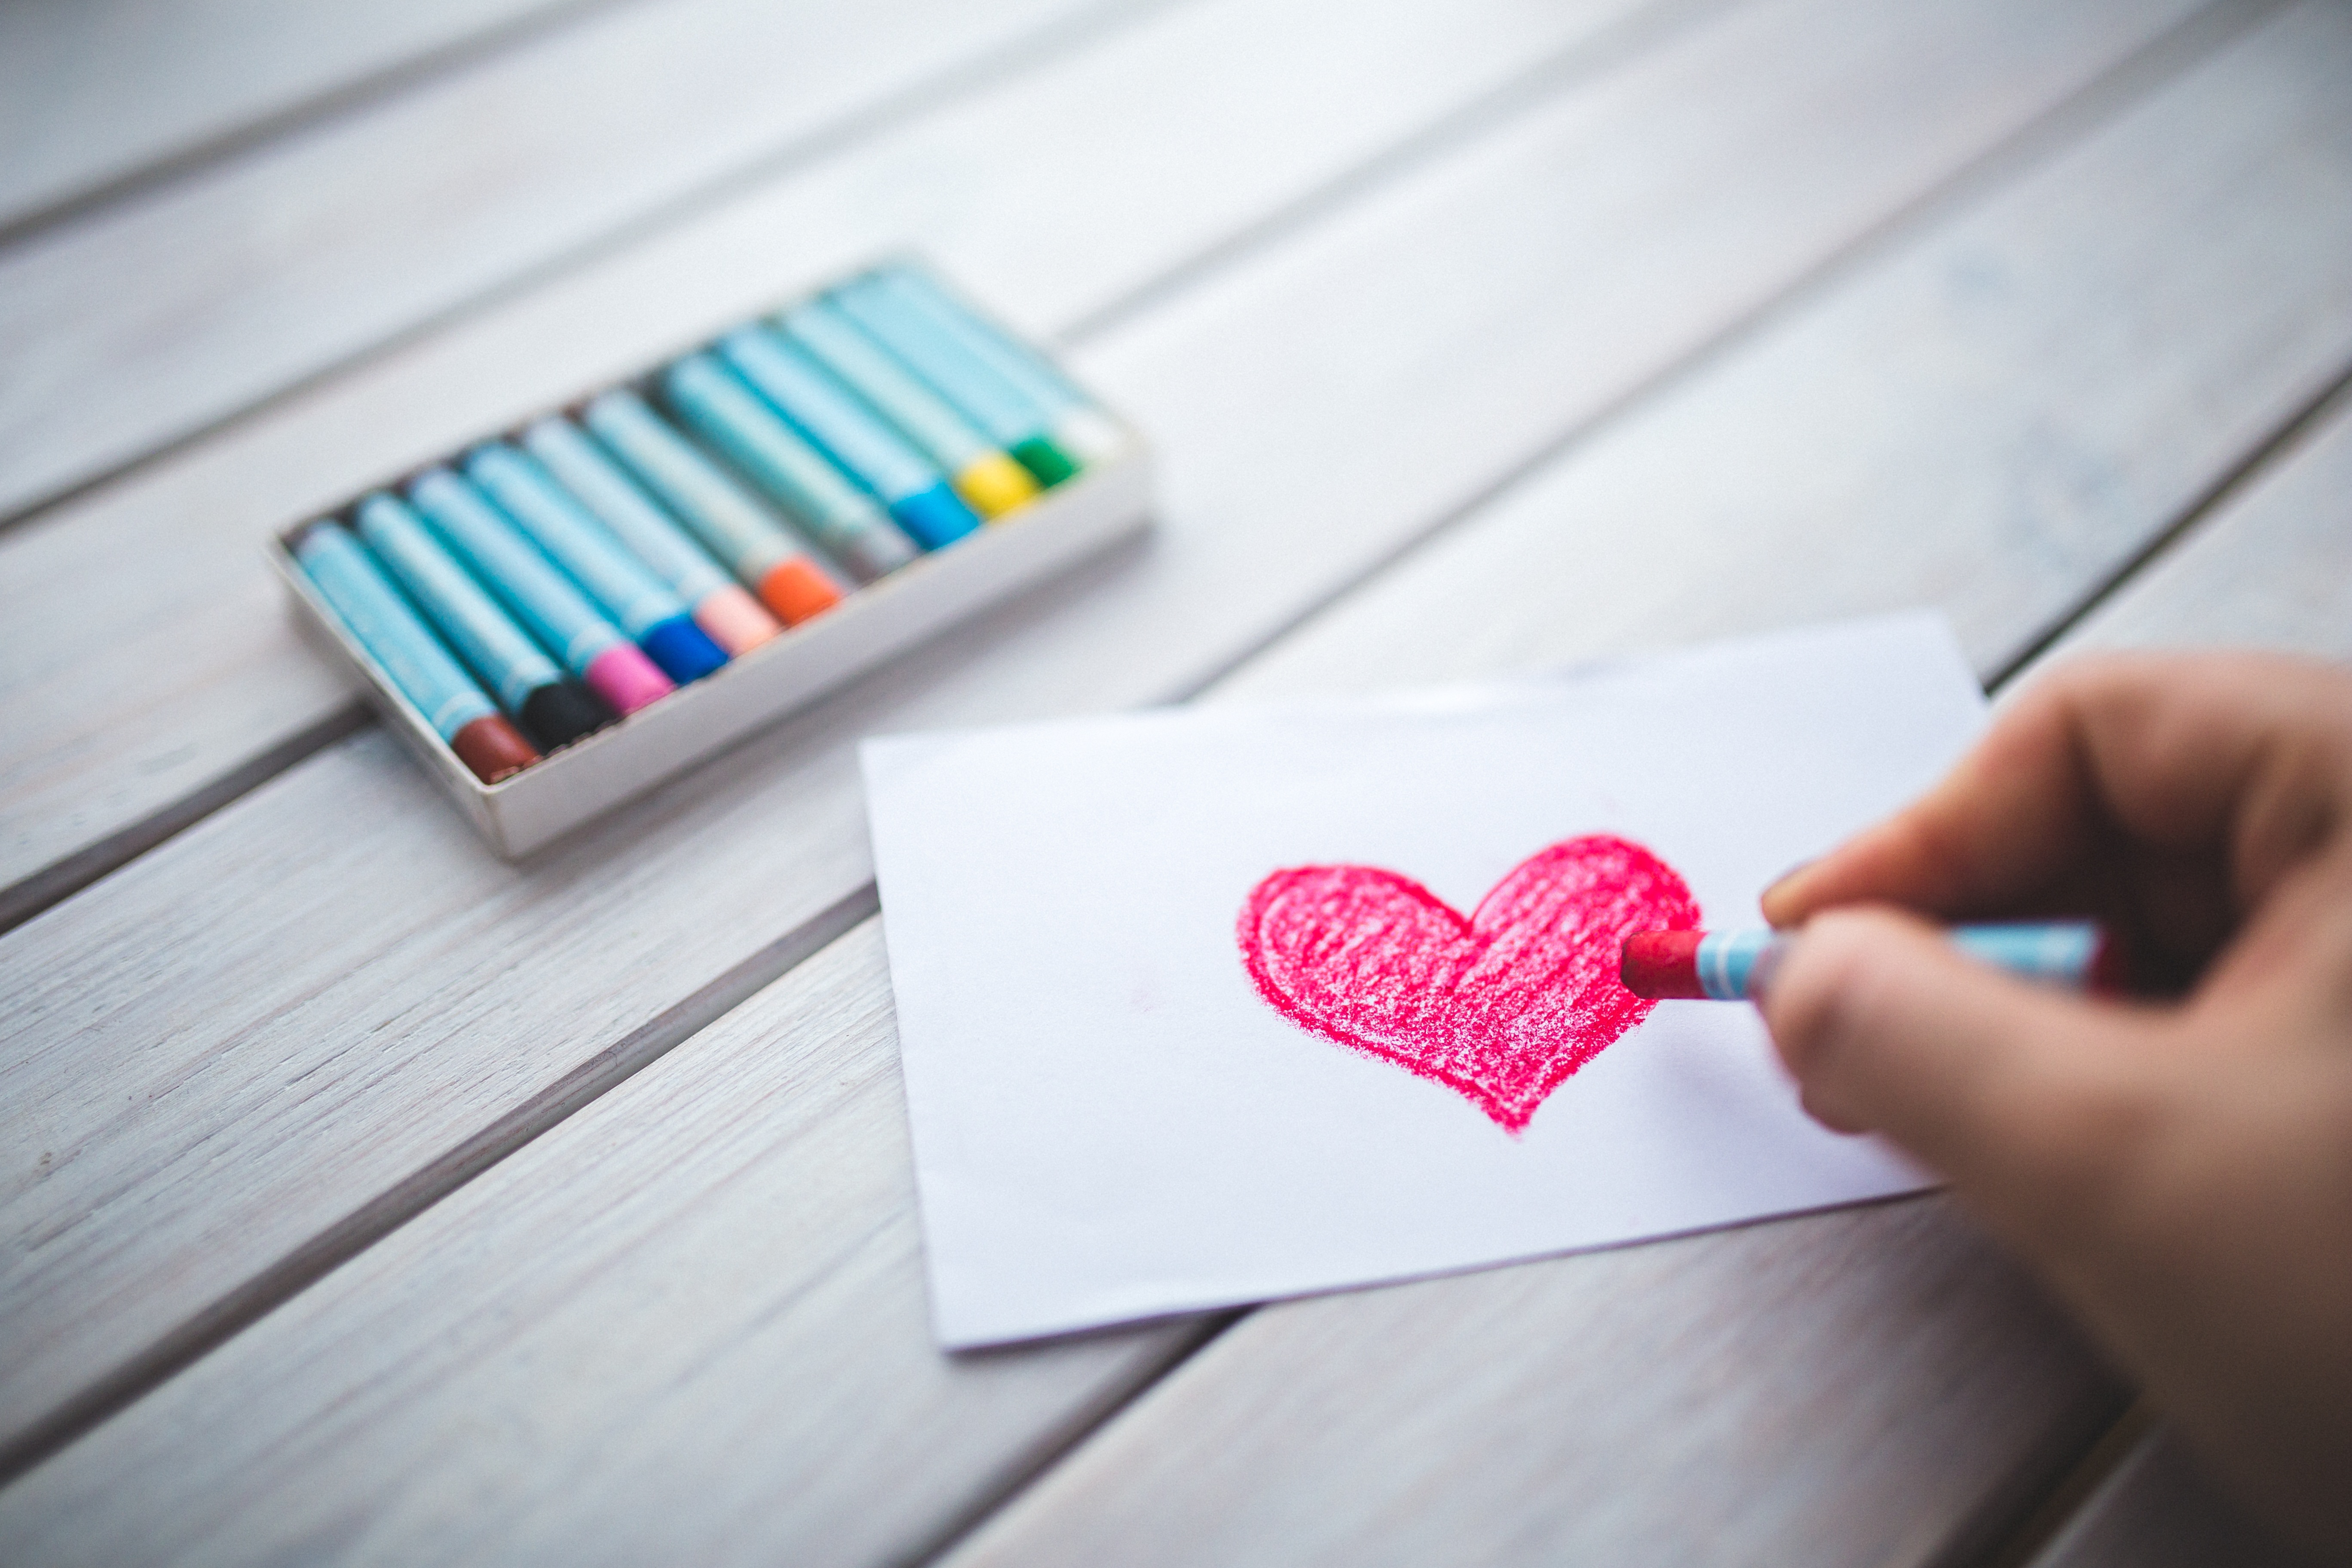
hand, love, heart, romance, romantic, paper, oil pastel, crayon, art, drawing, pastel, draw, valentines day, valentines, product design